Grease fitting

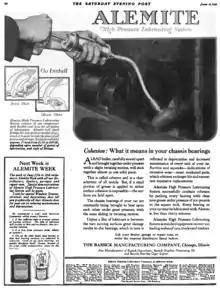
Alemite Lubricator Company advertisement in the "Saturday Evening Post", 1921. At the time of this advertisement, the fittings were of the flat-top type, but Zerk fittings would soon appear.

The patent for the Zerk fitting was granted to Oscar U. Zerk in January 1929, and the assignee was the Alemite Manufacturing Corporation. Alemite had already been marketing, since 1919, ball check valves to accept grease supplied under pressure from a grease gun, such as for car and truck chassis lubrication points, both for OEM installations and for aftermarket upgrade kits which would screw in as replacements for stock grease cups, but Zerk's fitting was an improved style, less vulnerable to dirt and more forgiving of angled approach. Today, many companies make these grease fittings.